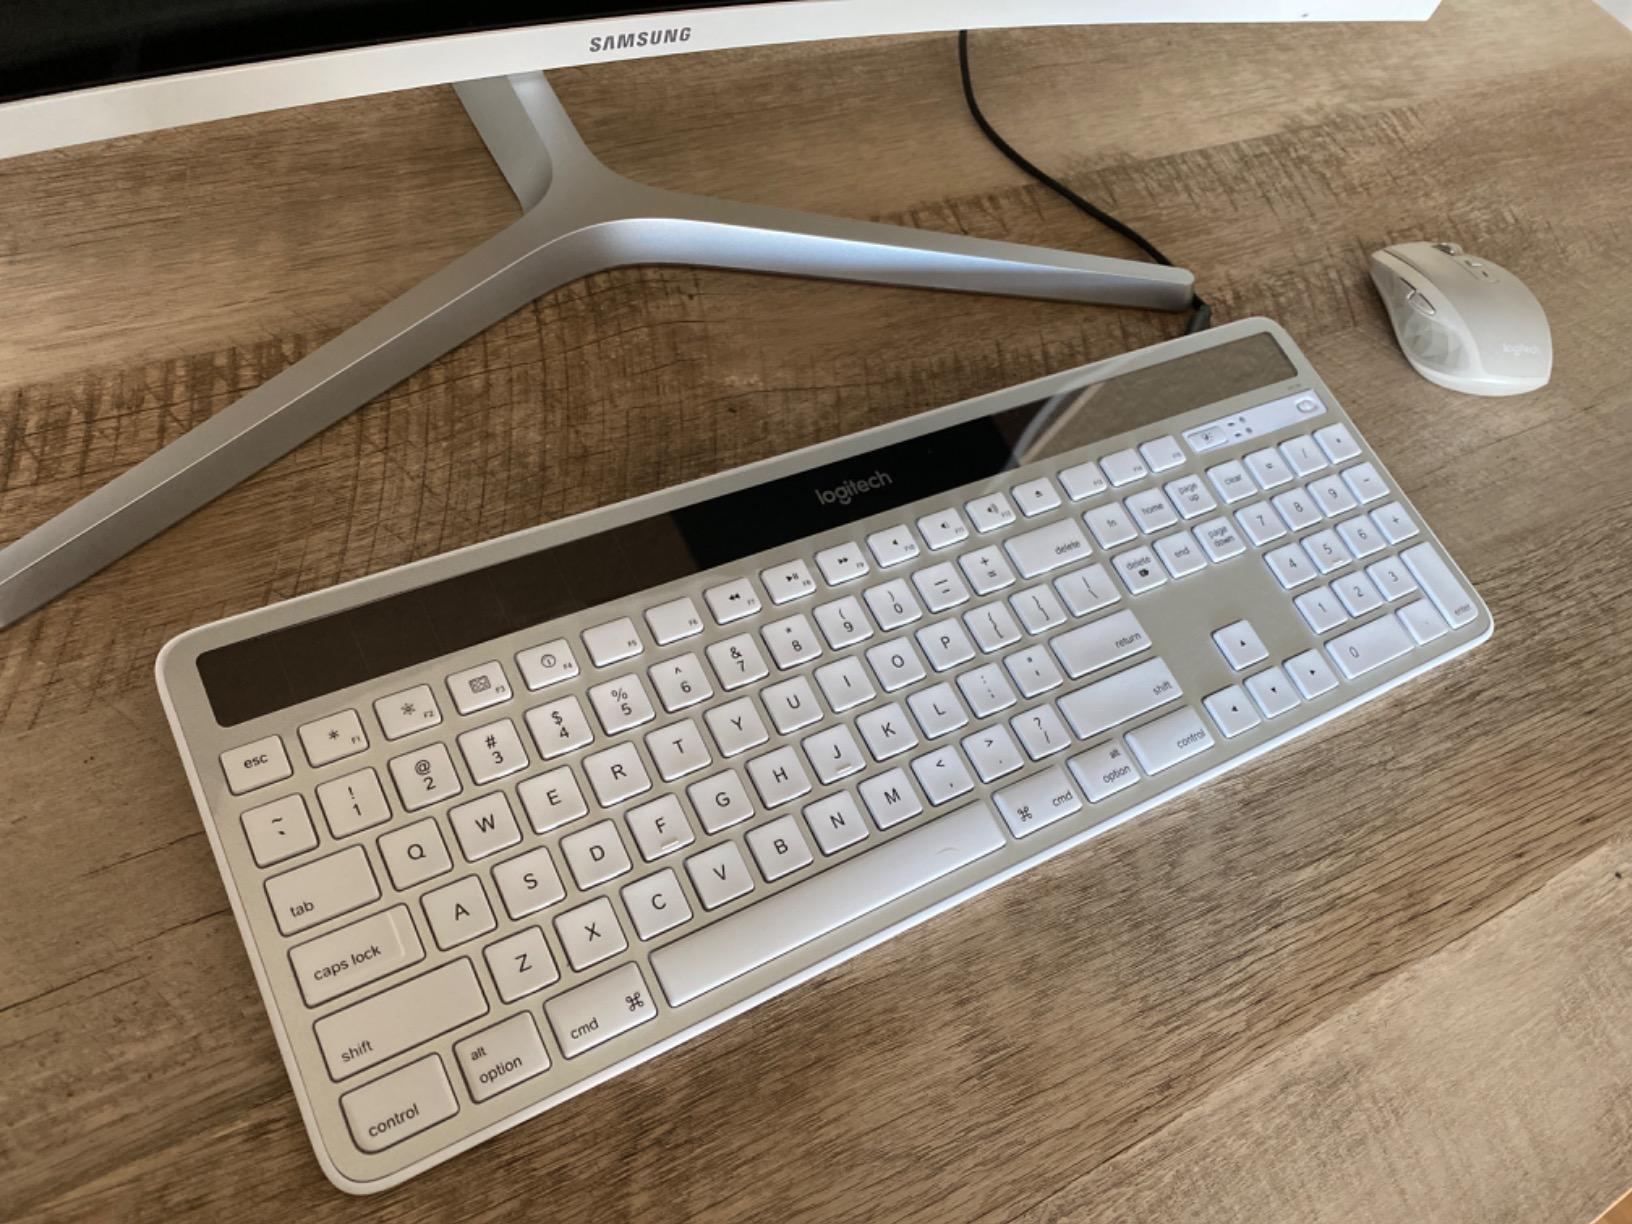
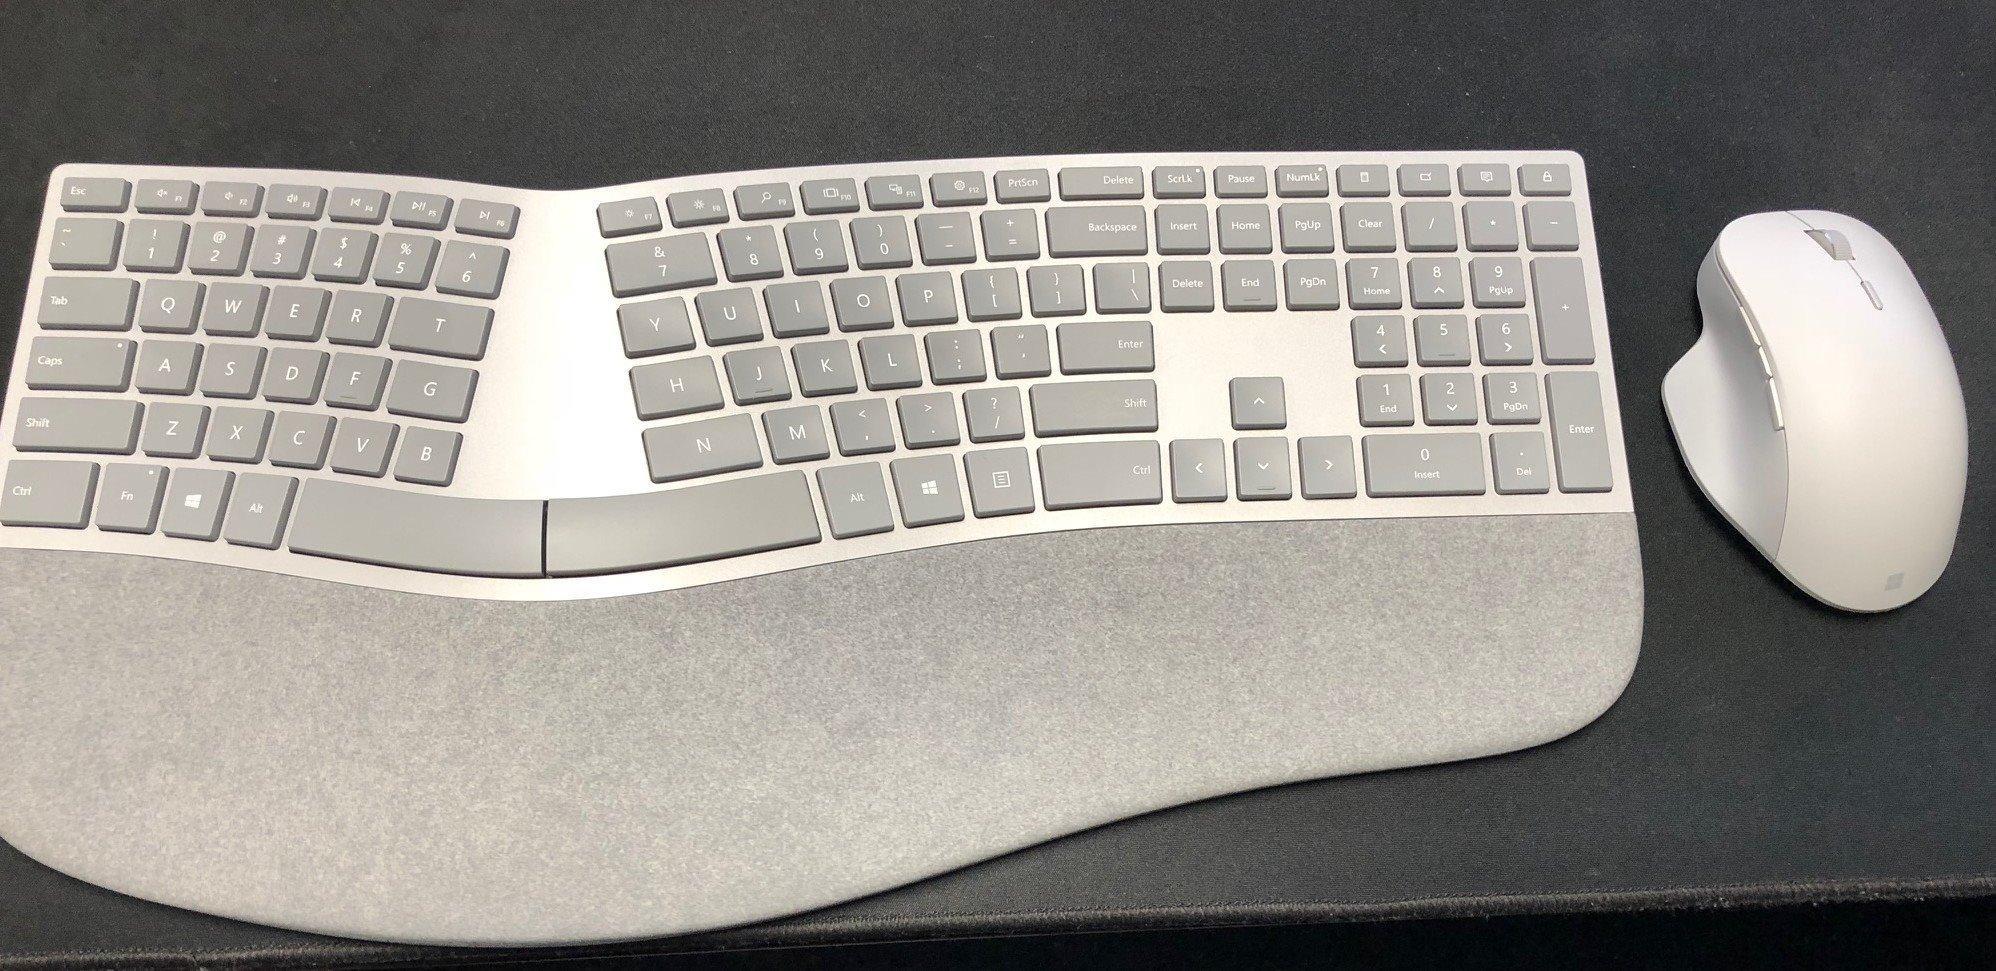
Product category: keyboard
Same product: no